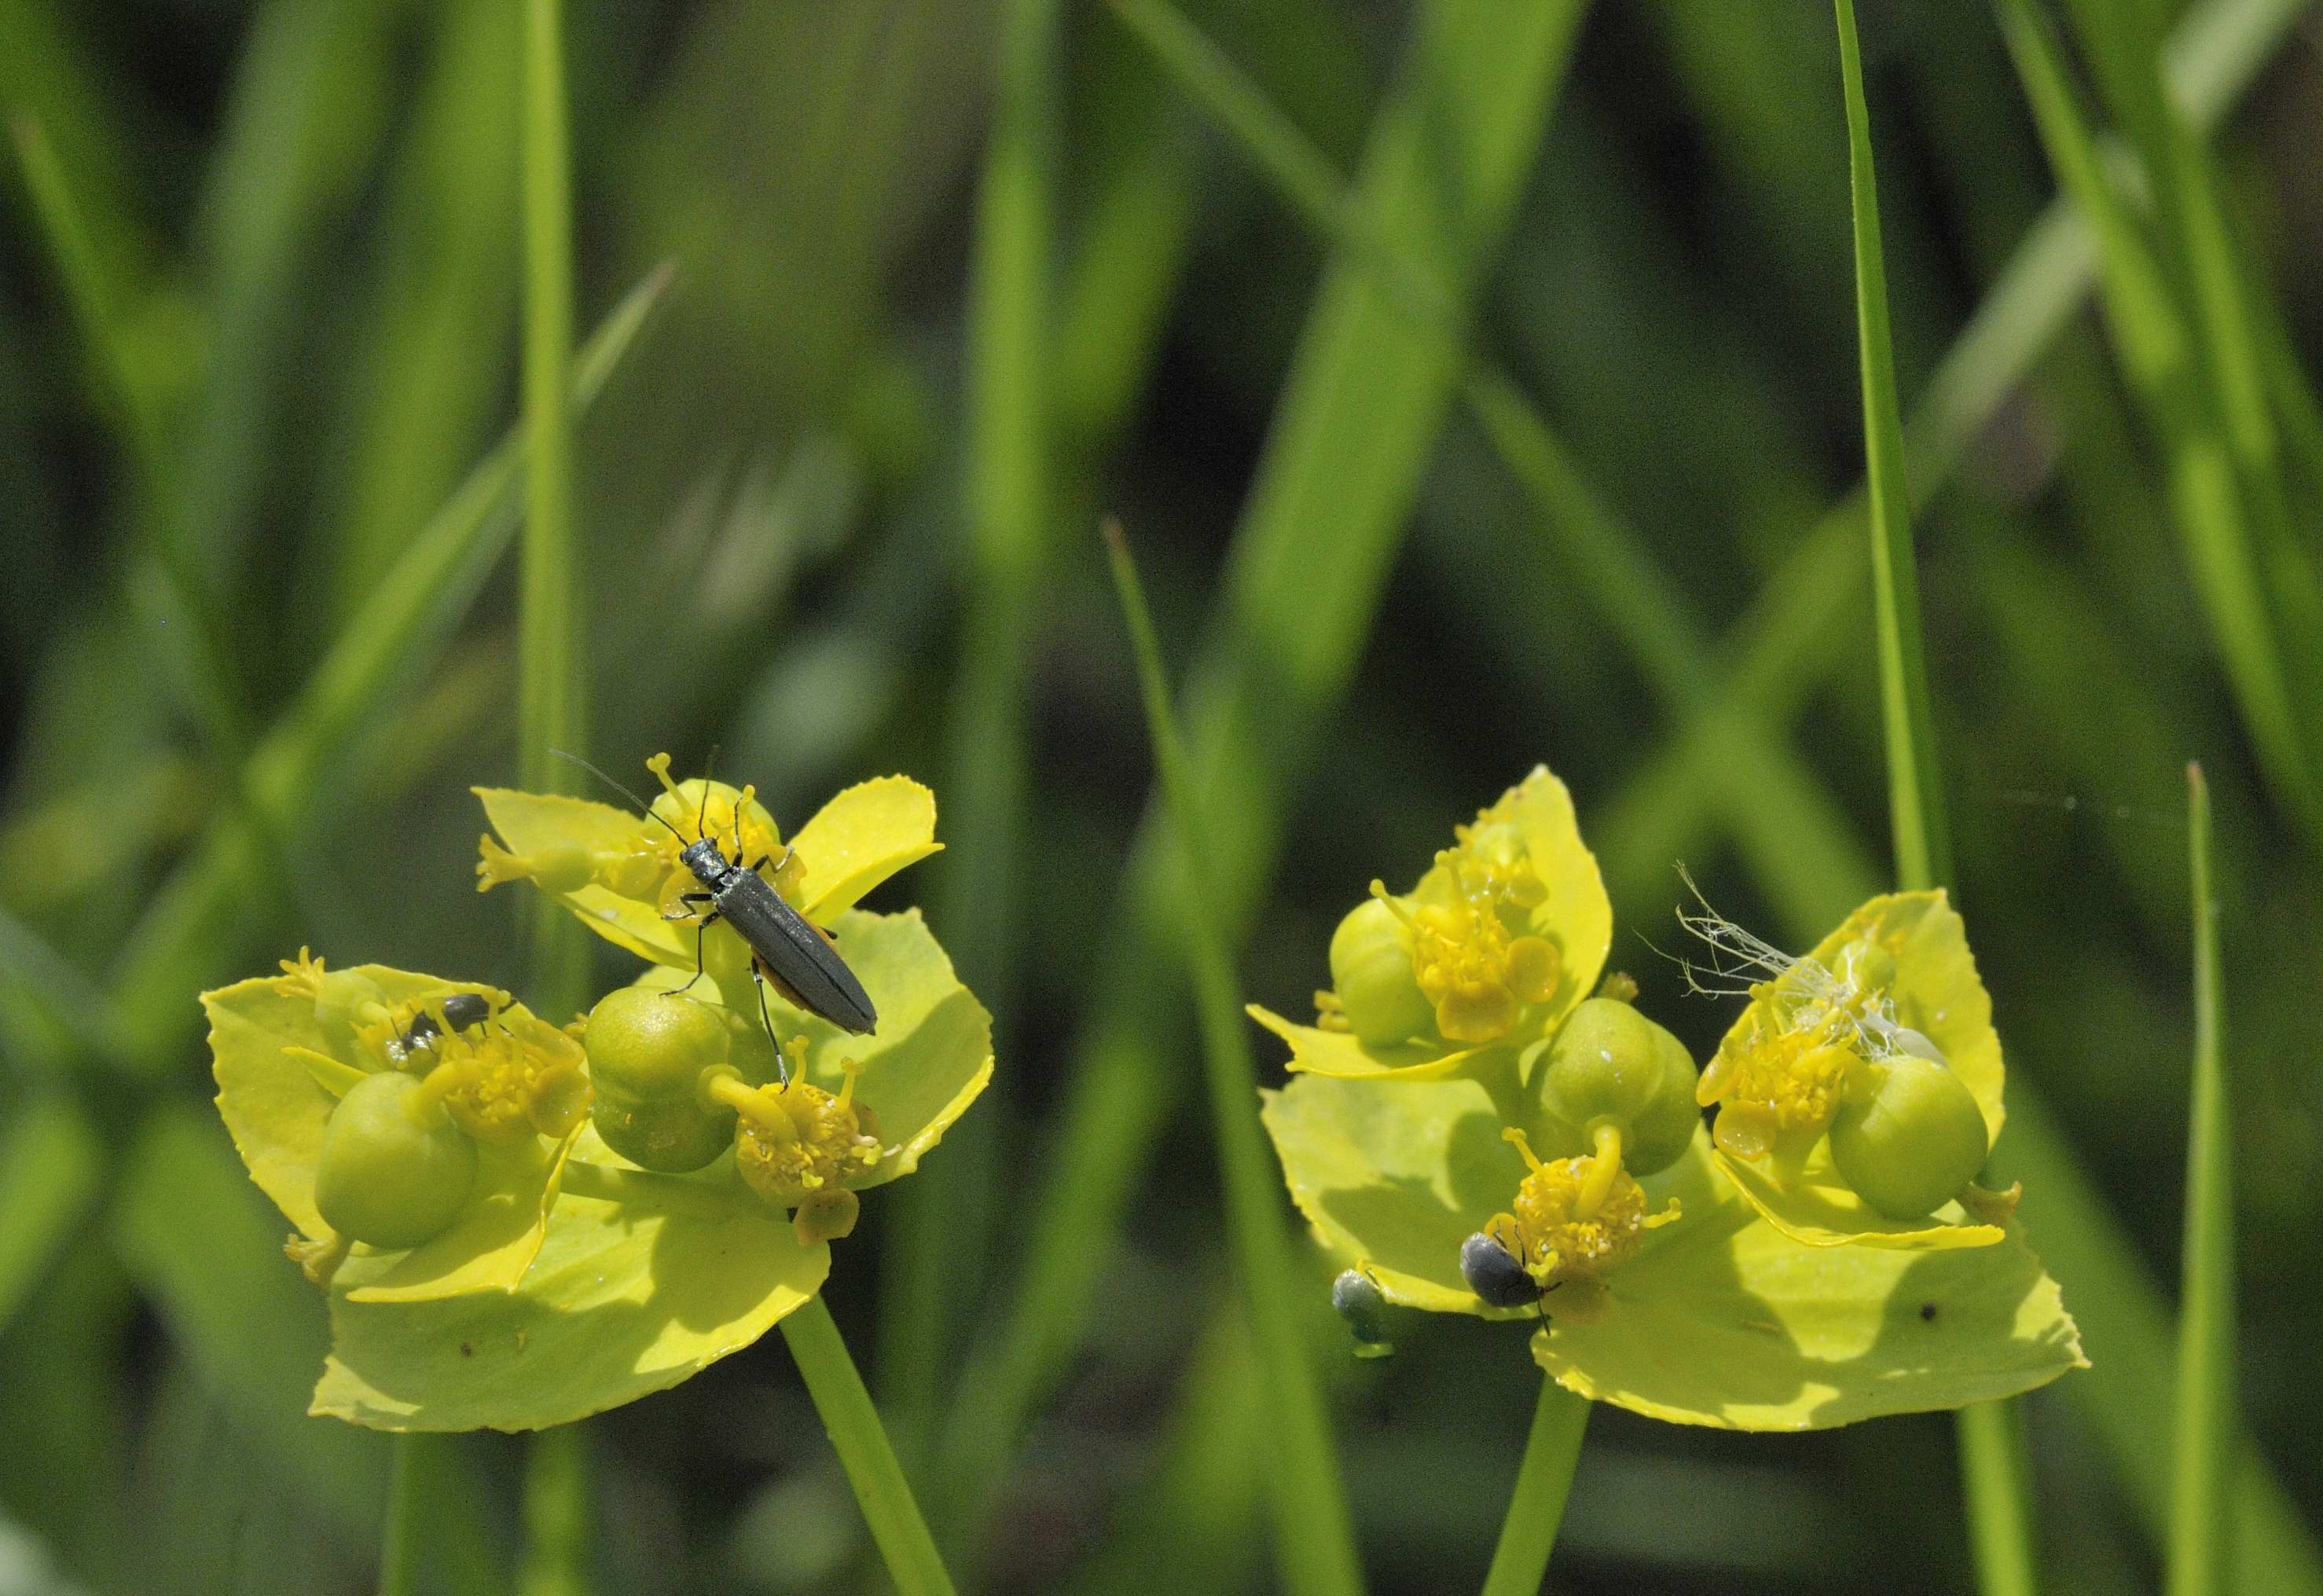
nature, plant, meadow, flower, green, produce, insect, macro, yellow, flora, rapeseed, wildflower, brassica, forage, macro photography, flowering plant, plant stem, land plant